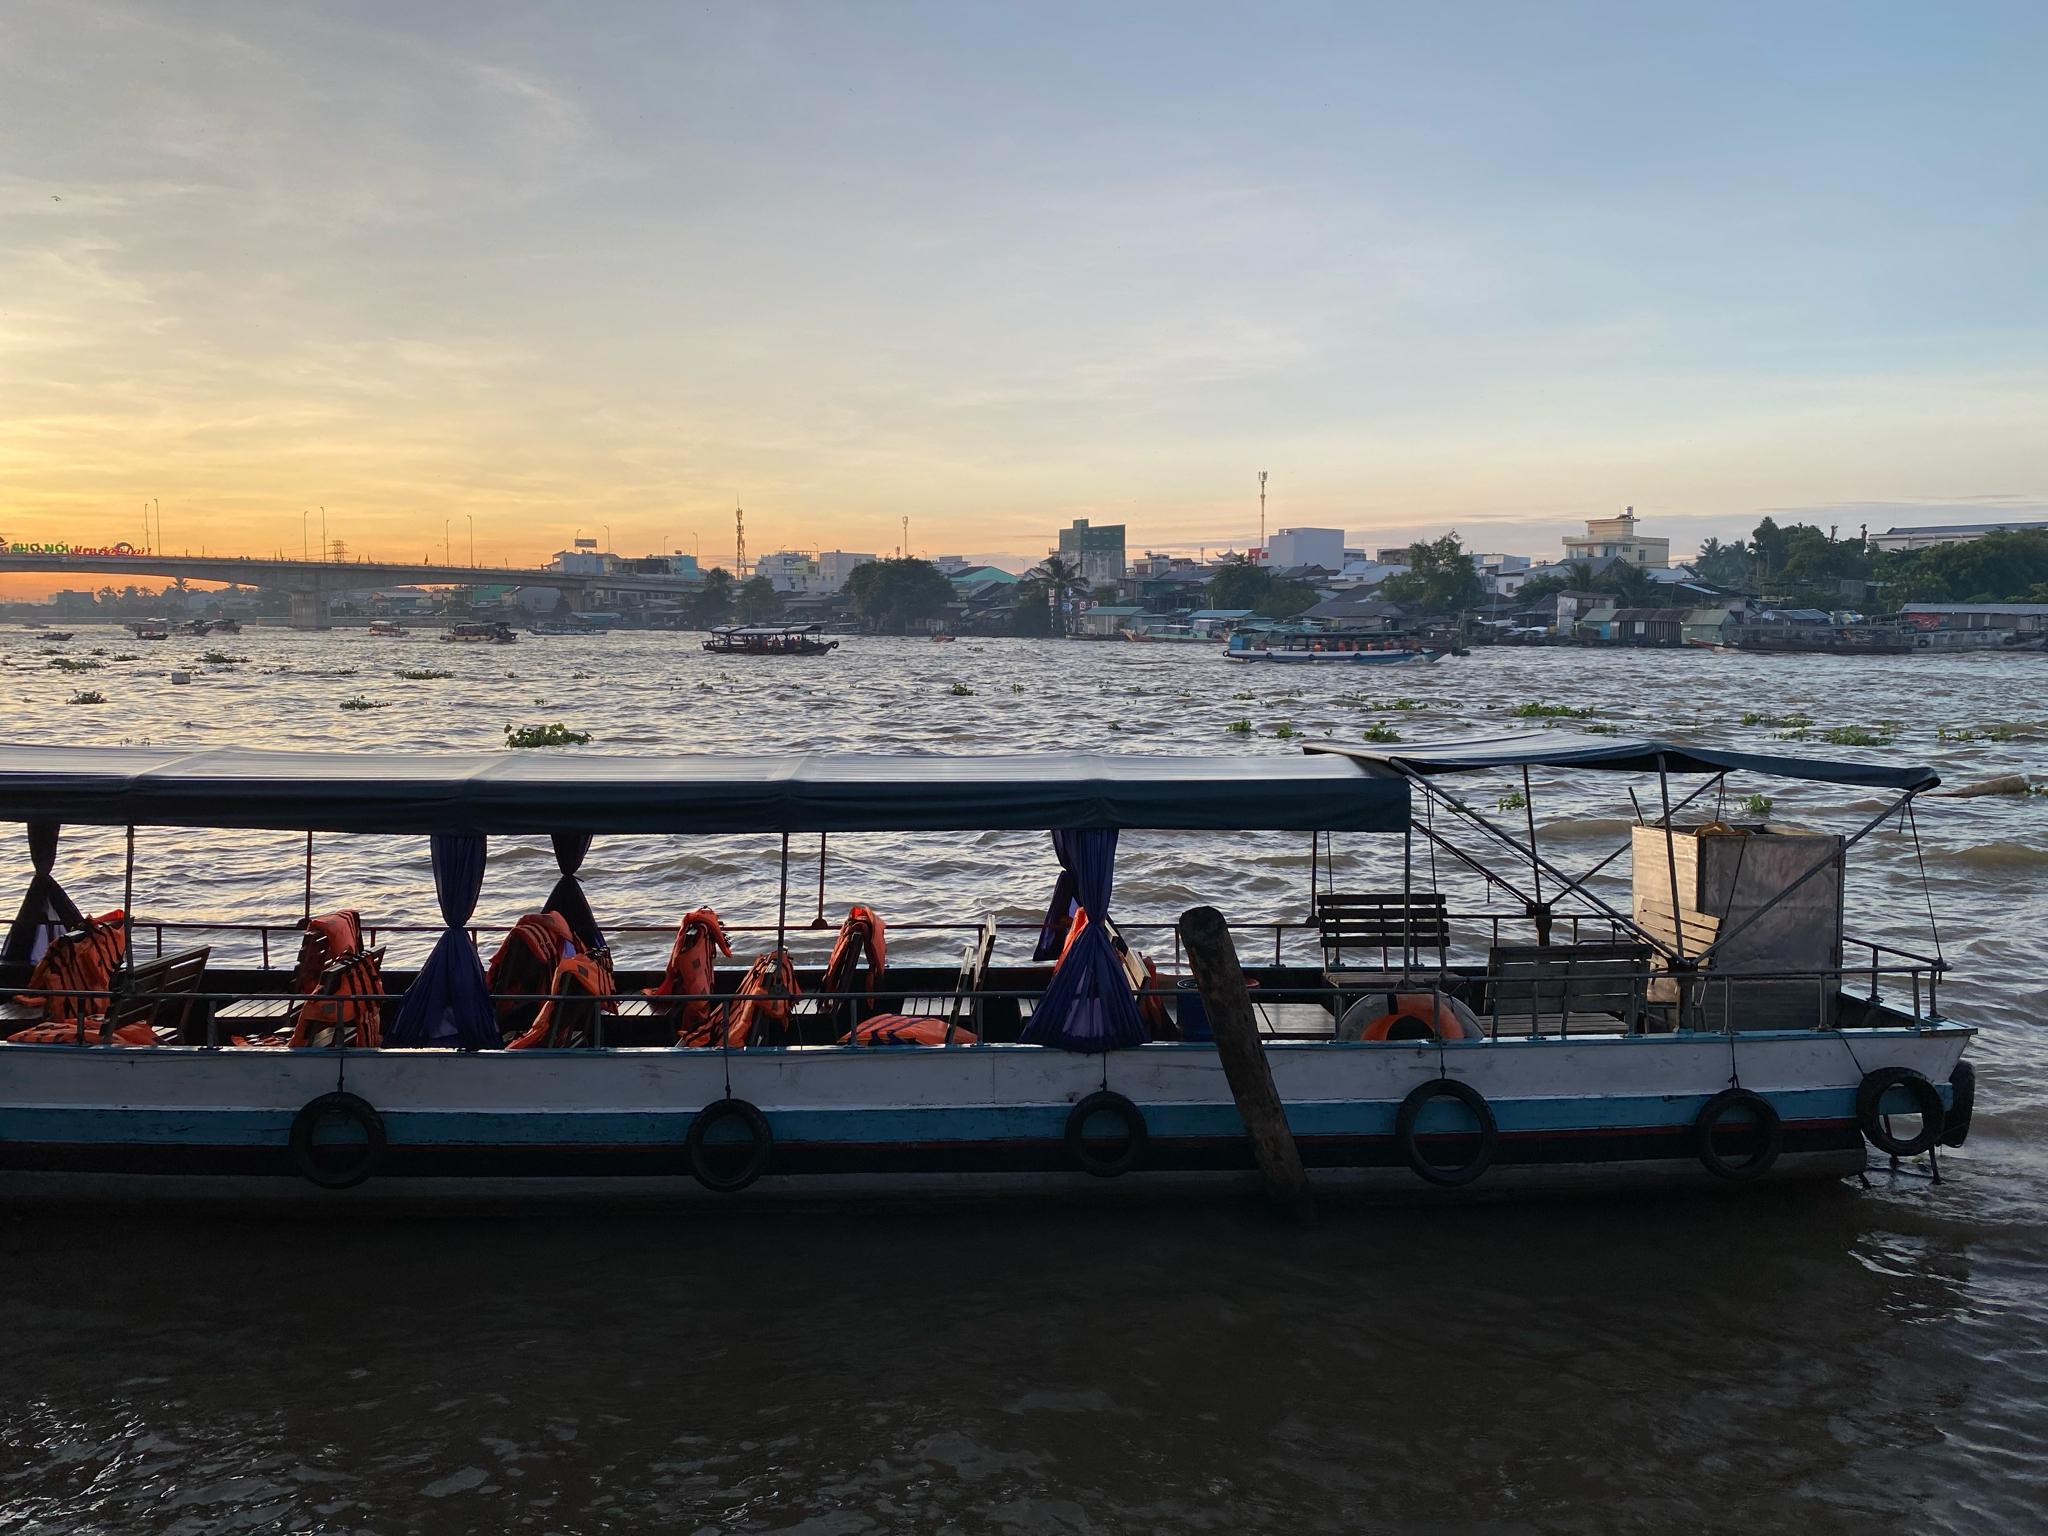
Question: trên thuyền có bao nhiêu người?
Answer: không có ai cả